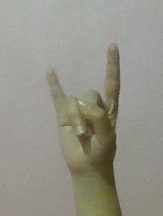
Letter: la